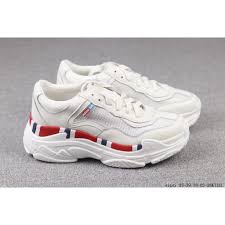
Waste category: shoes